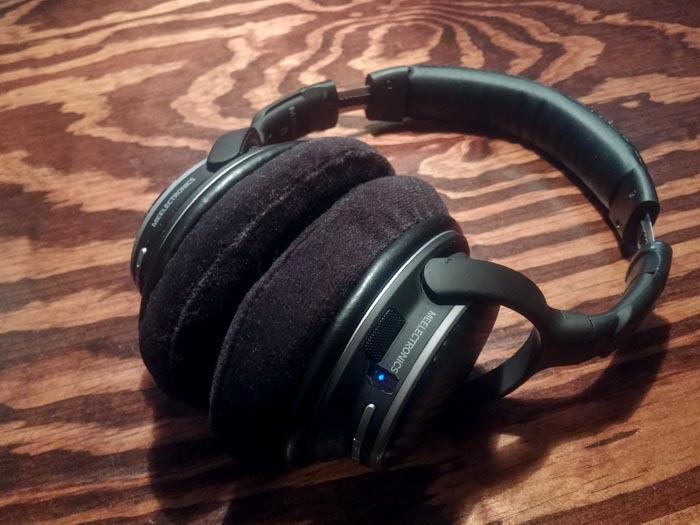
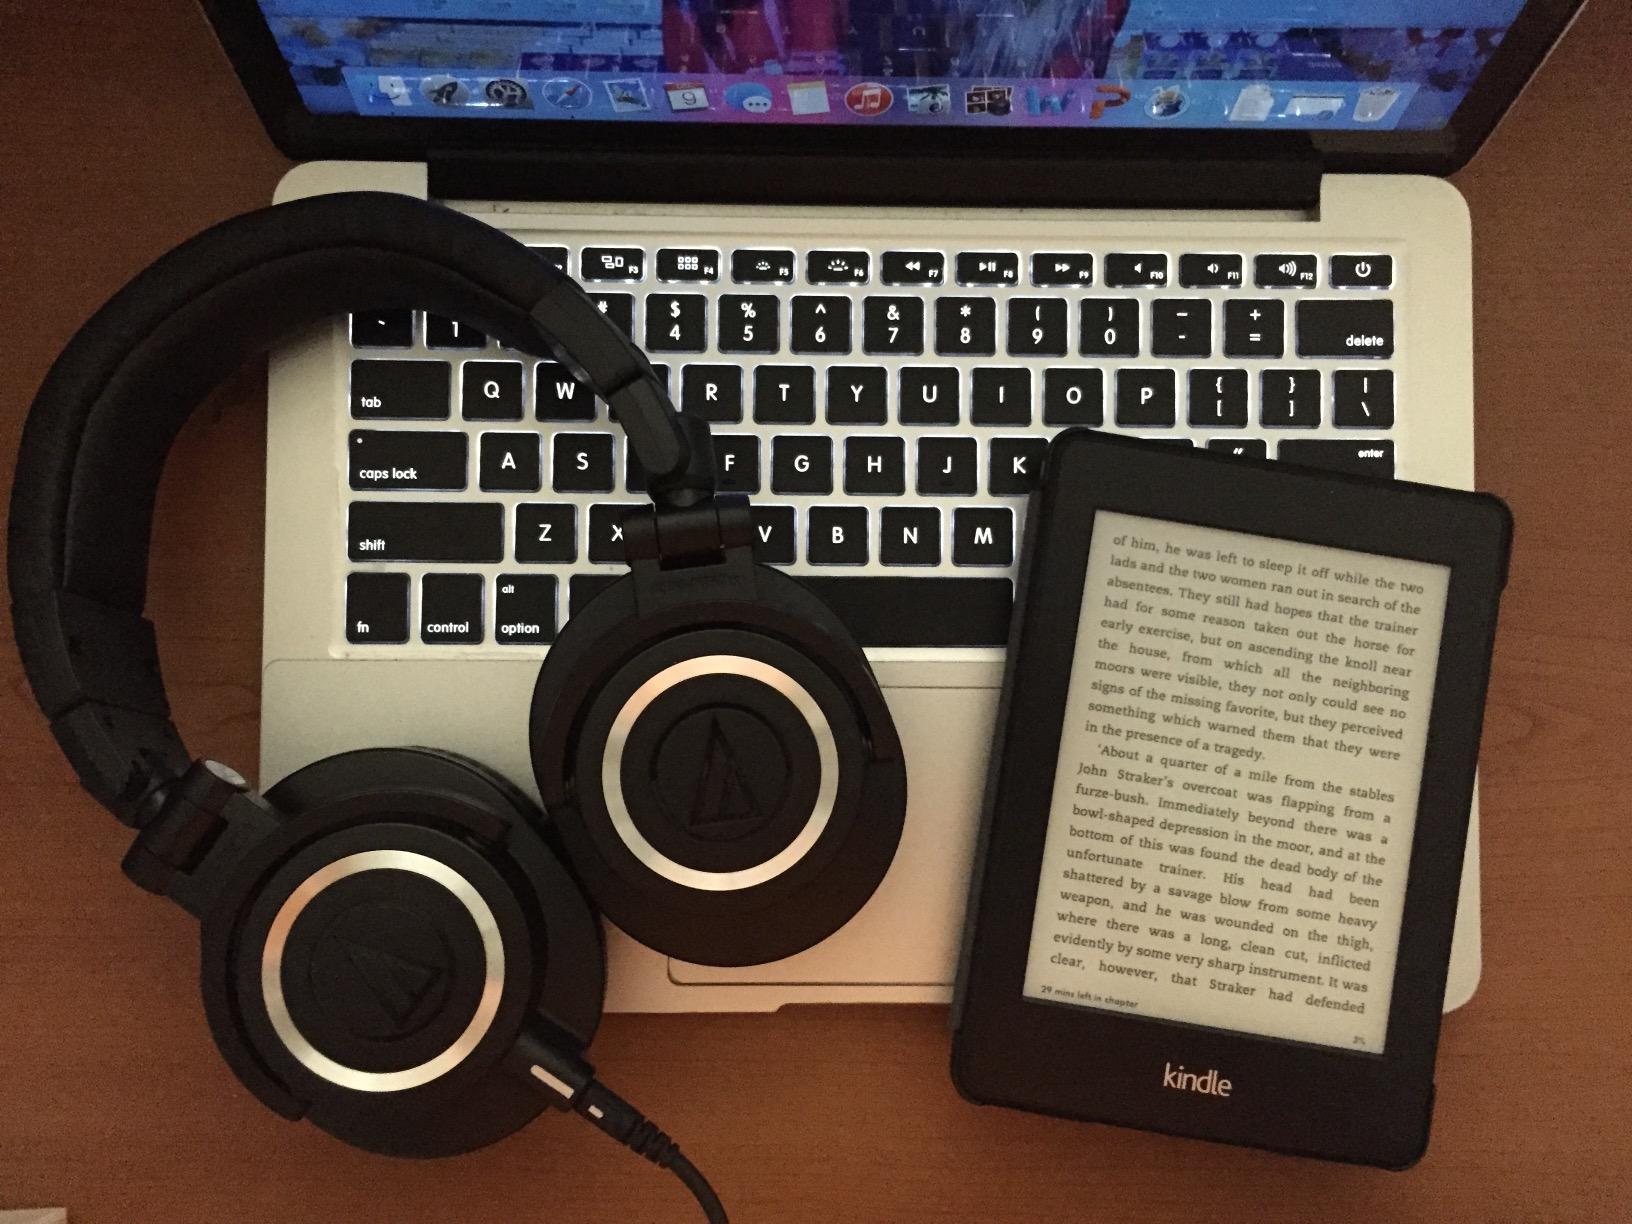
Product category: headphones
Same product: no